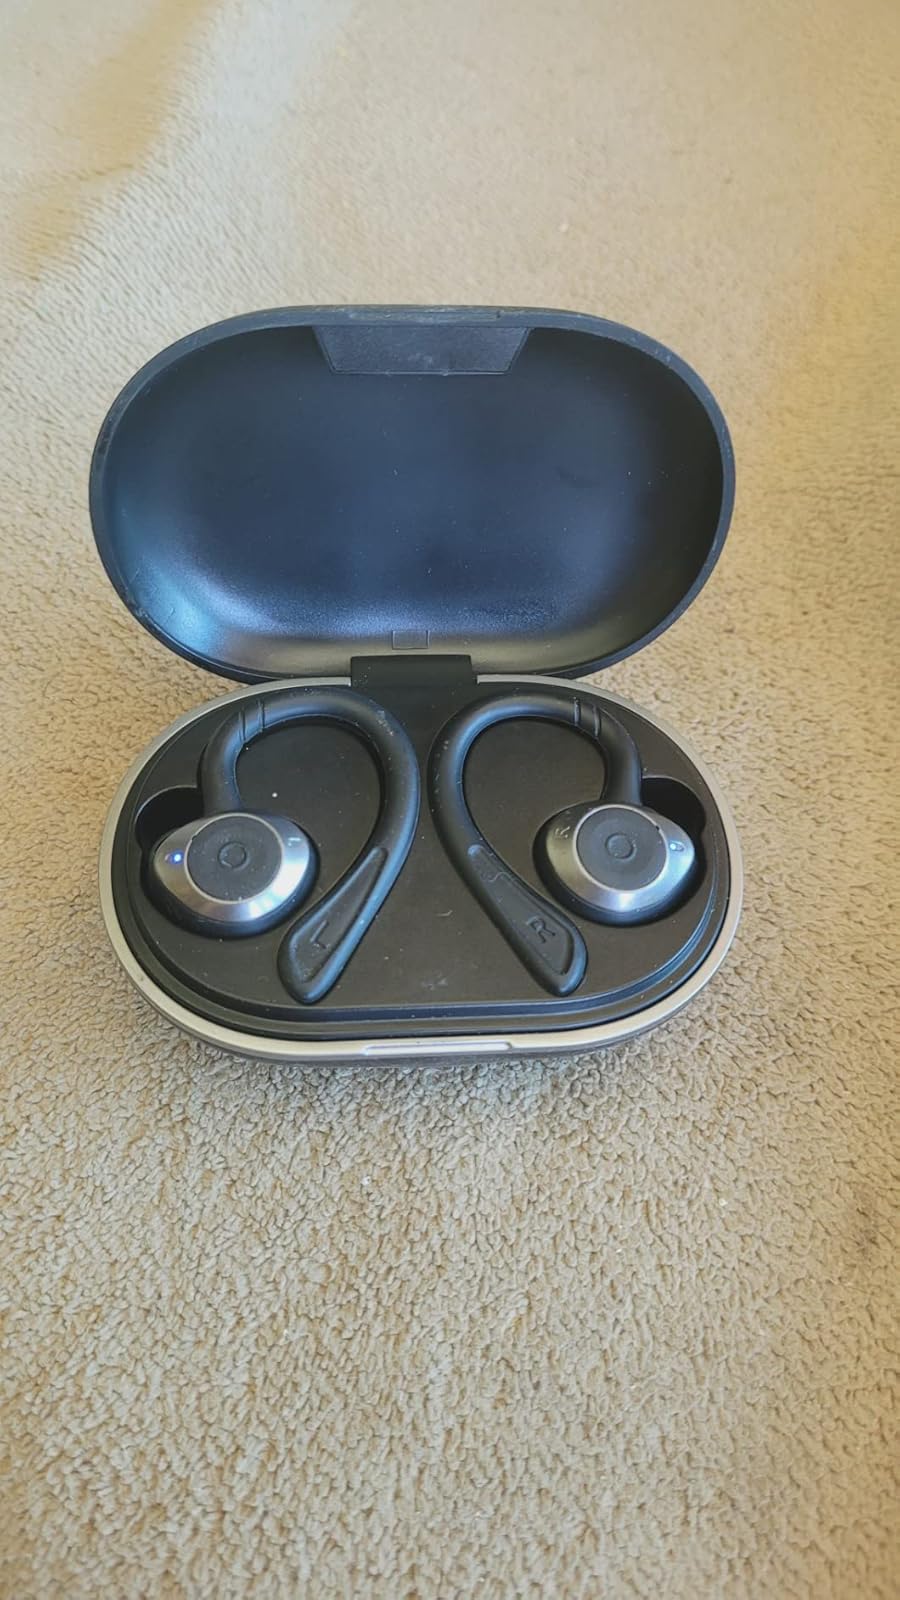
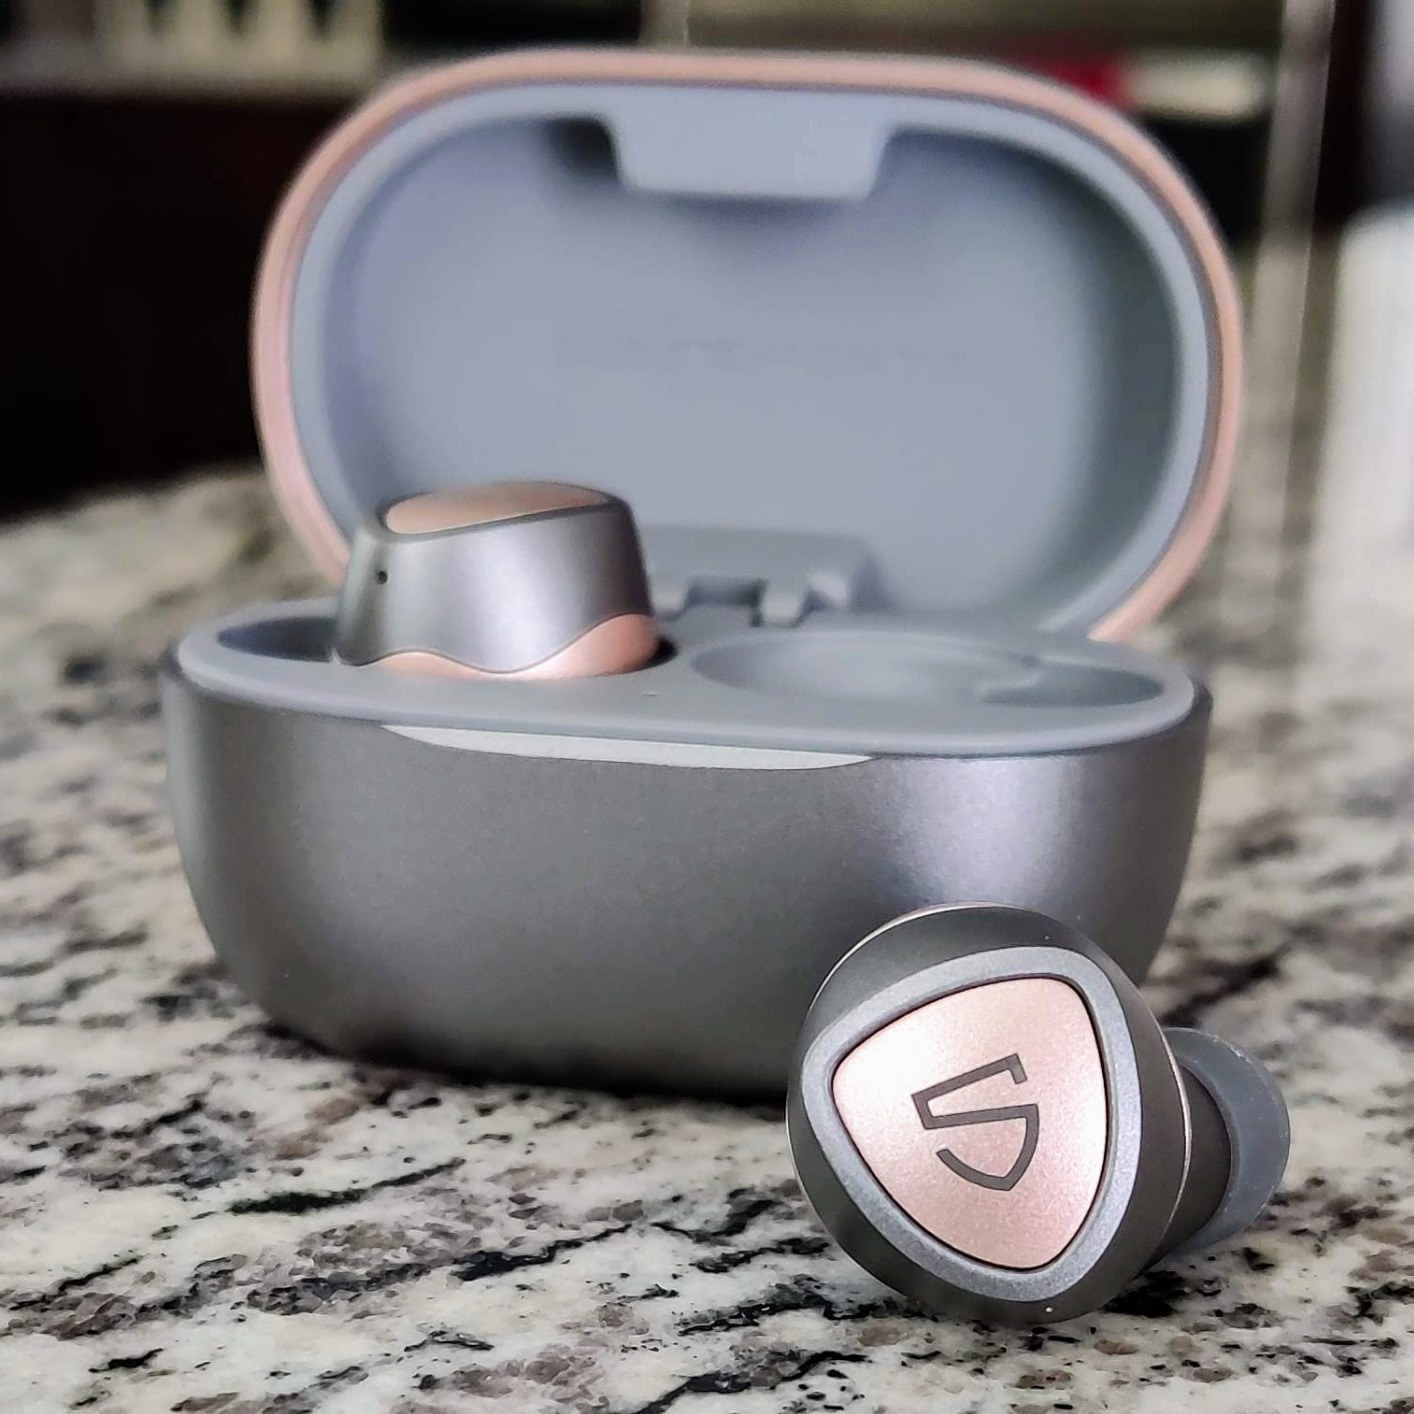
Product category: earbuds
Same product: no